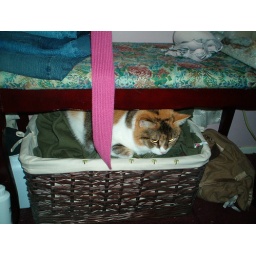
She lays in my basket of green t-shirts.